Fill the Void

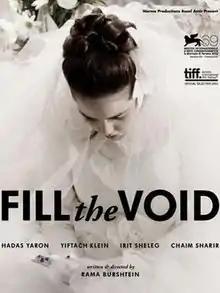
Theatrical release poster

Fill the Void ( - lemale et ha'ḥalal) is a 2012 Israeli drama film written and directed by Rama Burshtein. It focuses on life among the Haredi Jewish community in Tel Aviv, Israel. Hadas Yaron stars as Shira Mendelman, an 18-year-old girl who is pressured to marry her older sister's husband, following the death of her sister in childbirth.